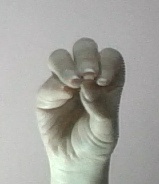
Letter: ha